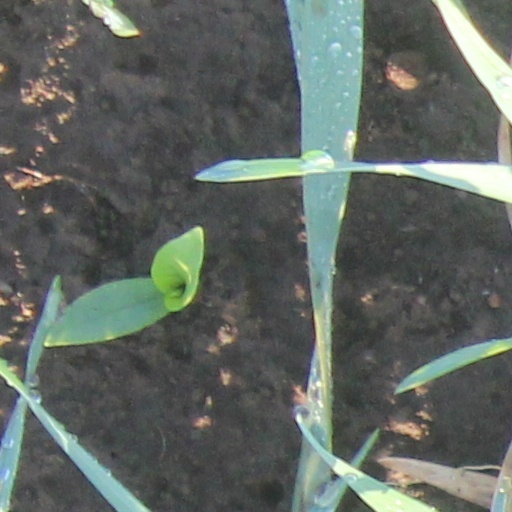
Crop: wheat